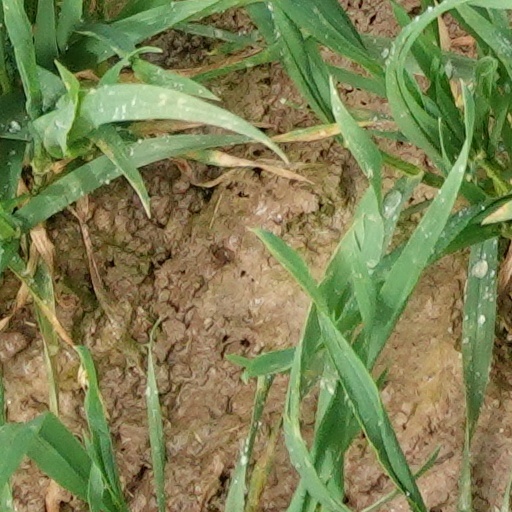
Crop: wheat